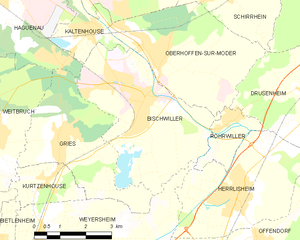
Carte des communes françaises